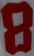
Number: 8